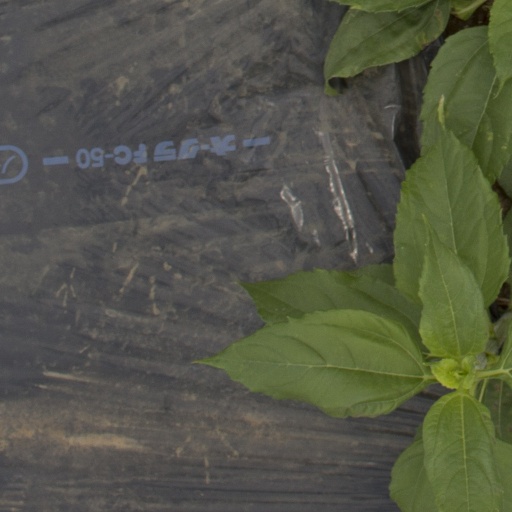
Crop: Jerusalem artichoke